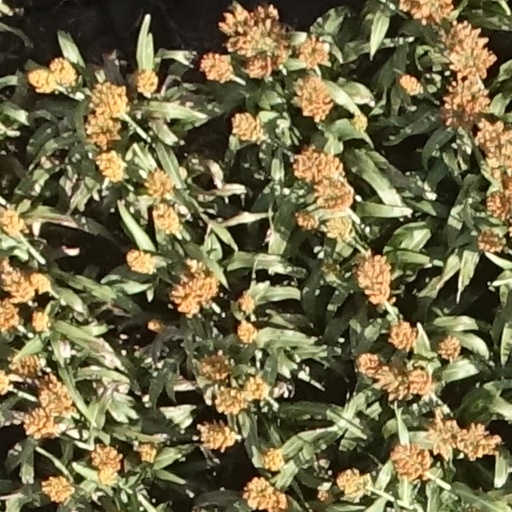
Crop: sorghum